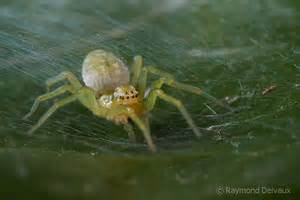
Label: ragno